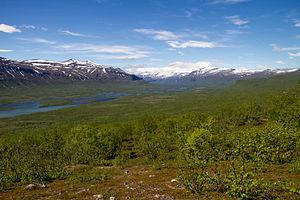
Les parcs nationaux de Suède sont des aires protégées qui représentent le niveau de protection le plus strict que le gouvernement suédois peut garantir à une aire naturelle. En 2018, il existe 30 parcs nationaux qui couvrent au total environ 7 400 km² en excluant les zones marines, soit 1,5 % de la superficie du pays.